David P. Goldman

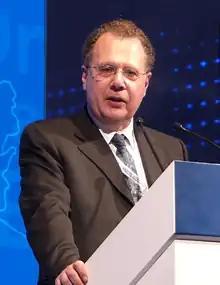
Goldman in 2018

David Paul Goldman (born September 27, 1951) is an American economic strategist and author, best known for his series of online essays in the "Asia Times" under the pseudonym Spengler with the first column published January 1, 2000. The pseudonym is an allusion to German historian Oswald Spengler, whose most famous work, "Decline of the West" (1918), asserted that Western civilization was already dying. Goldman says that he writes from a Judeo-Christian perspective and often focuses on demographic and economic factors in his analyses; he says his subject matter proceeds "from the theme formulated by [Franz] Rosenzweig: the mortality of nations and its causes, Western secularism, Asian anomie, and unadaptable Islam." On March 14, 2015, Goldman and longtime "Asia Times" associate Uwe Von Parpart joined an investor group that took control of Asia Times HK Ltd. He became Deputy Editor (Business) at Asia Times in 2020. Goldman was global head of credit strategy at Credit Suisse 1999–2002, Global Head of Fixed Income Research for Bank of America 2002–2005, and Global Head of Fixed Income Research at Cantor Fitzgerald 2005–2008. He subsequently was a partner at Yunfeng Financial in Hong Kong, an investment bank later acquired by Jack Ma. He continues to advise CEOs and institutional investors. He is a regular contributor to Claremont Review of Books, Law and Liberty, Tablet Magazine, the Wall Street Journal, and First Things (where he was senior editor during 2009–2011).